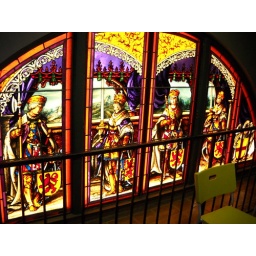
This stained glass window is in the foyer of the Theatre